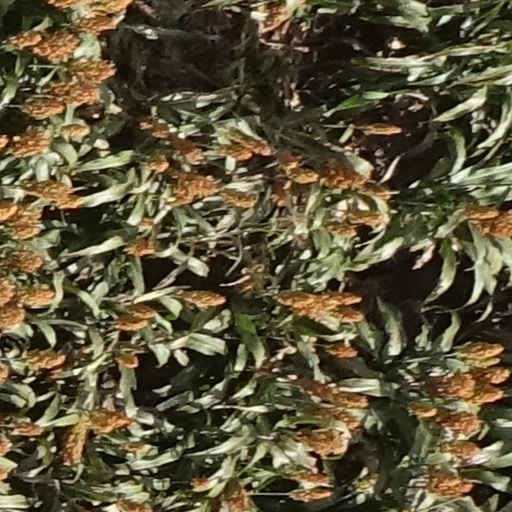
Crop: sorghum